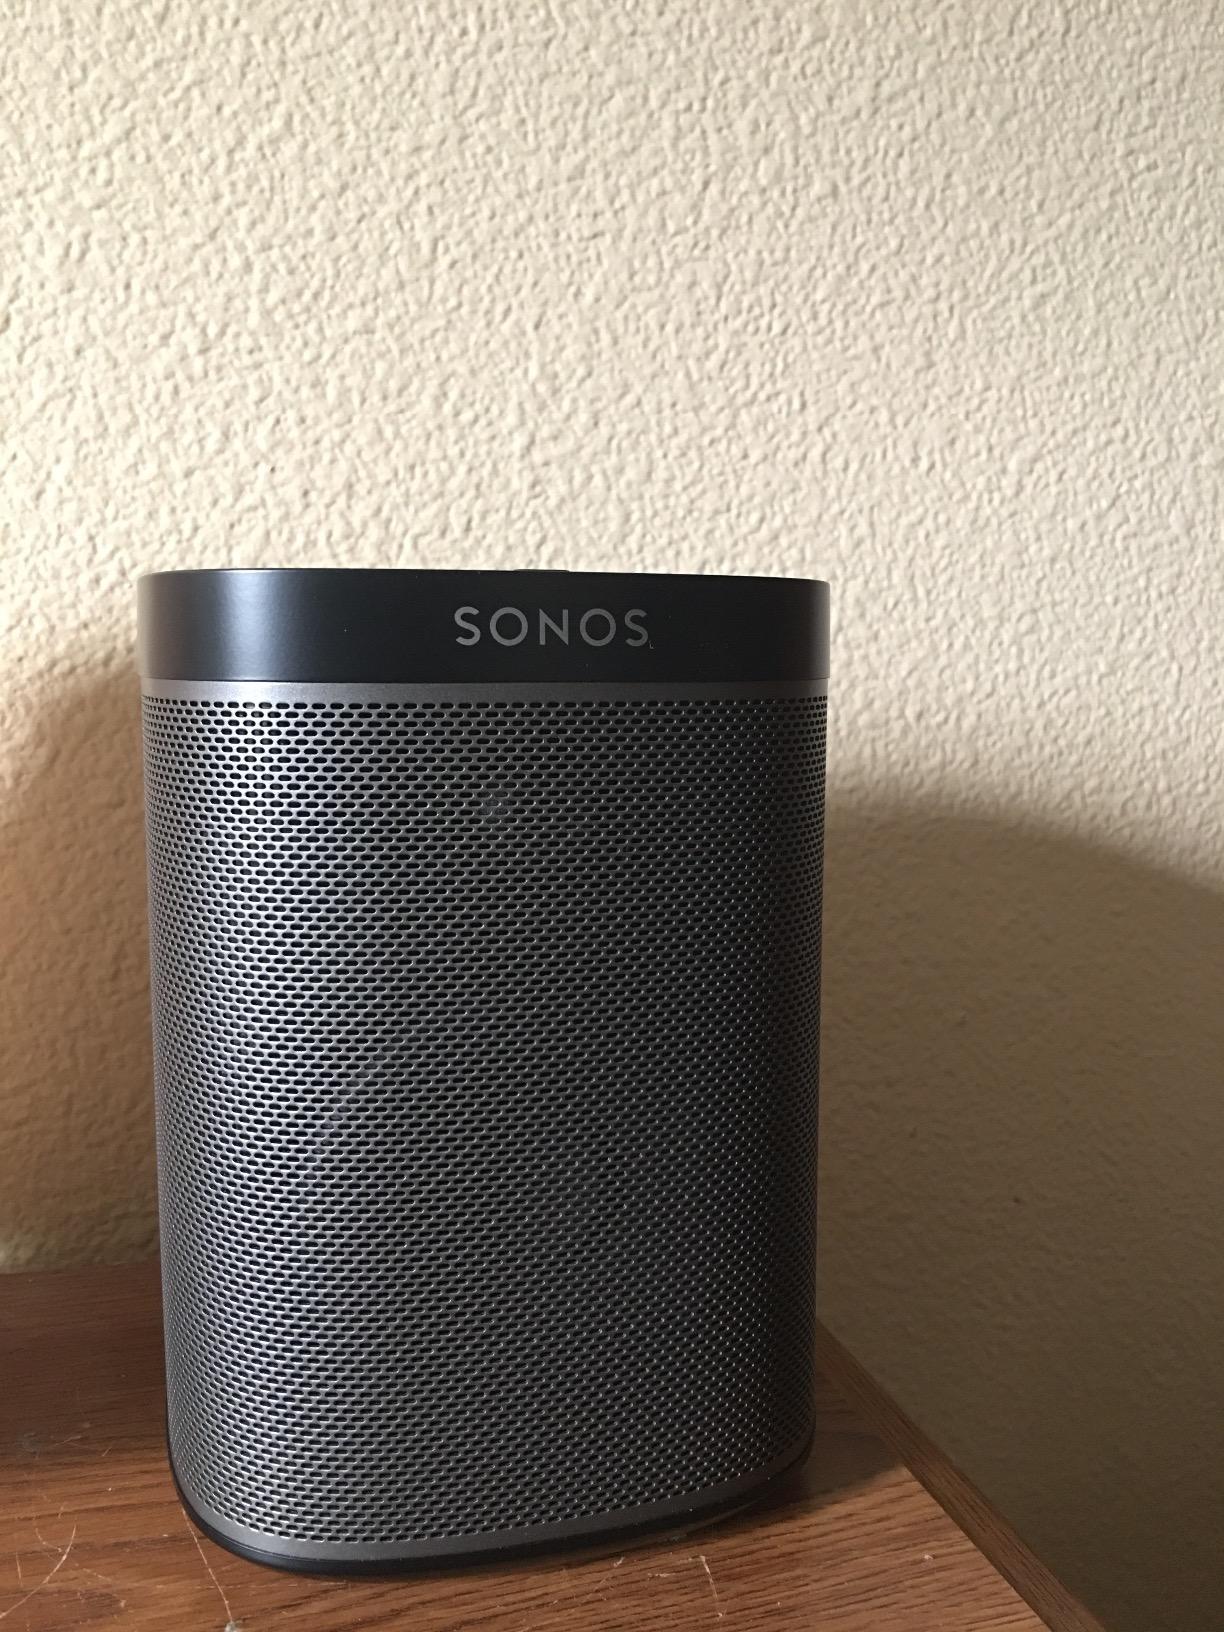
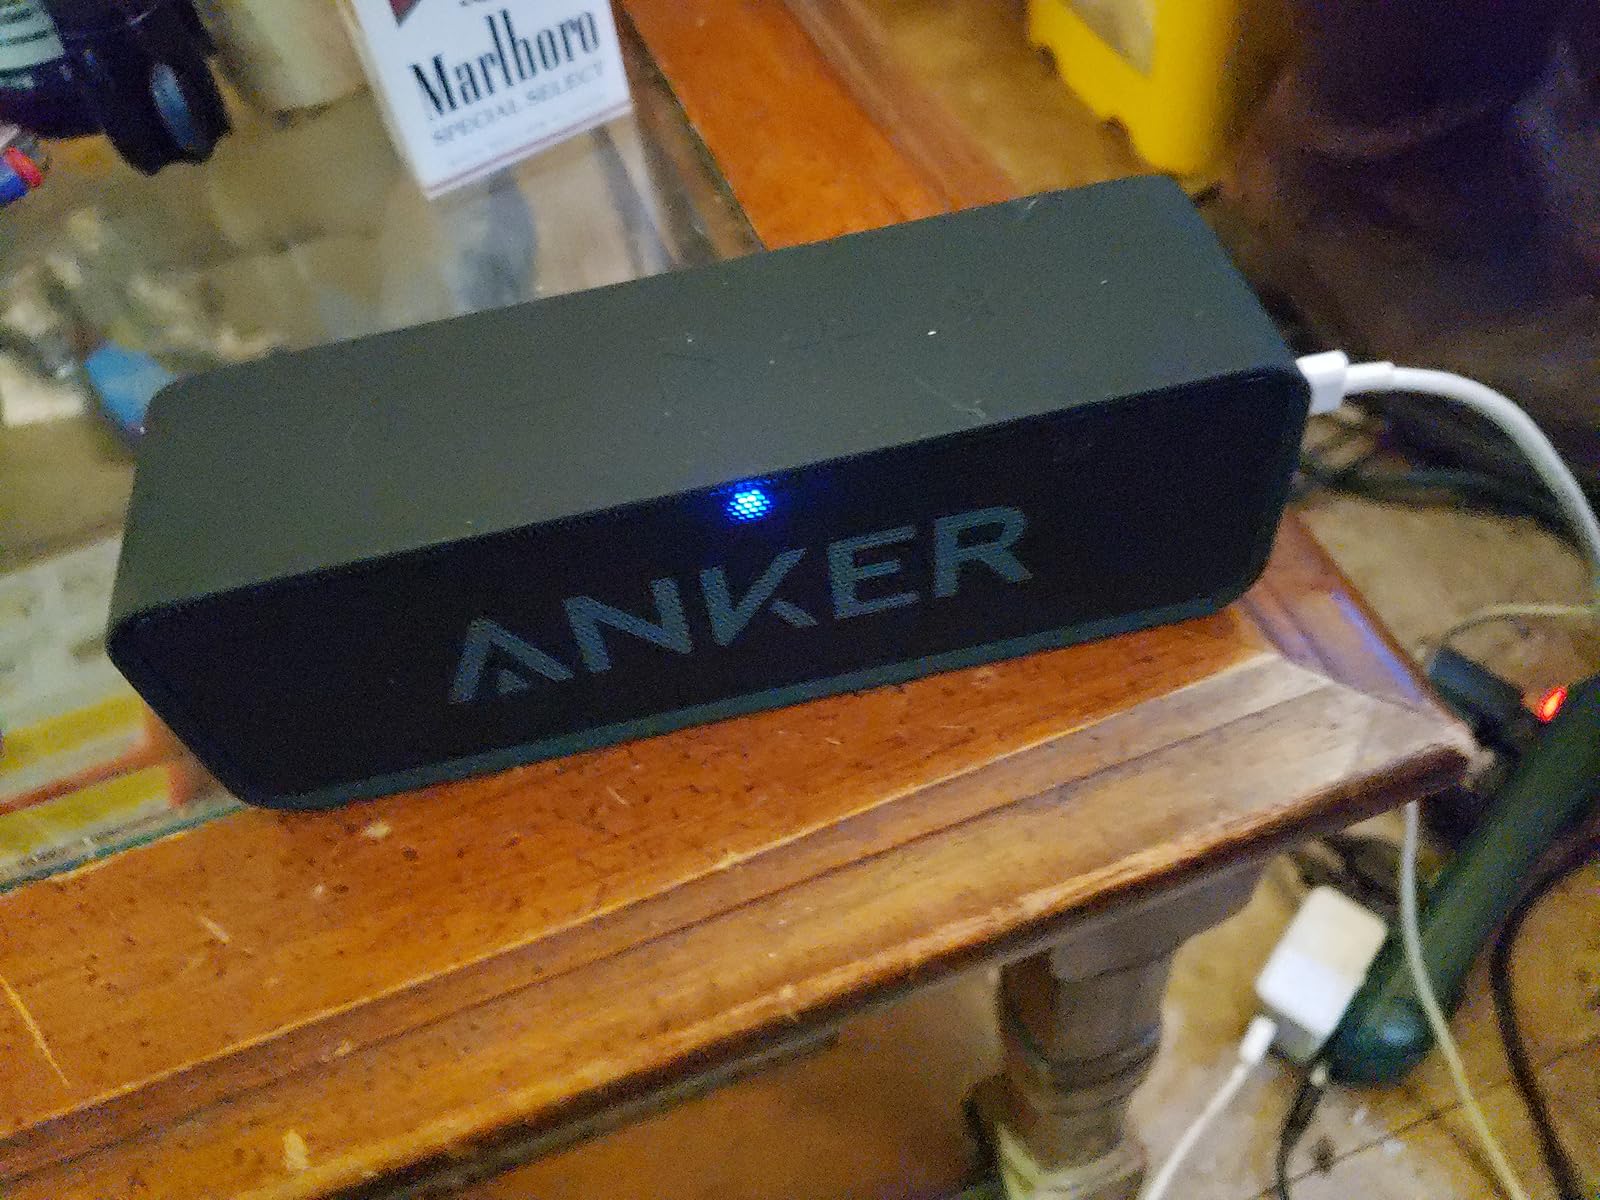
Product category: speaker
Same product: no